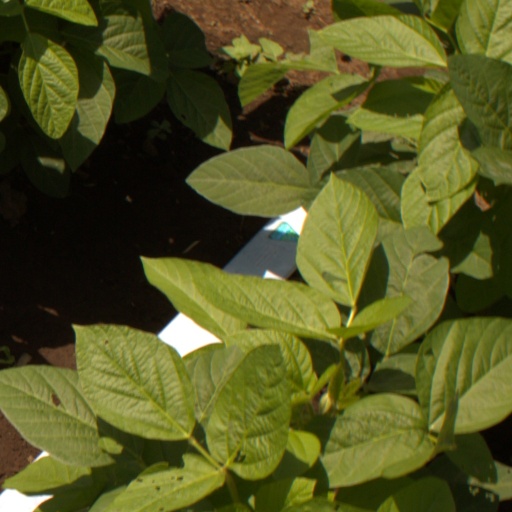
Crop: soybean